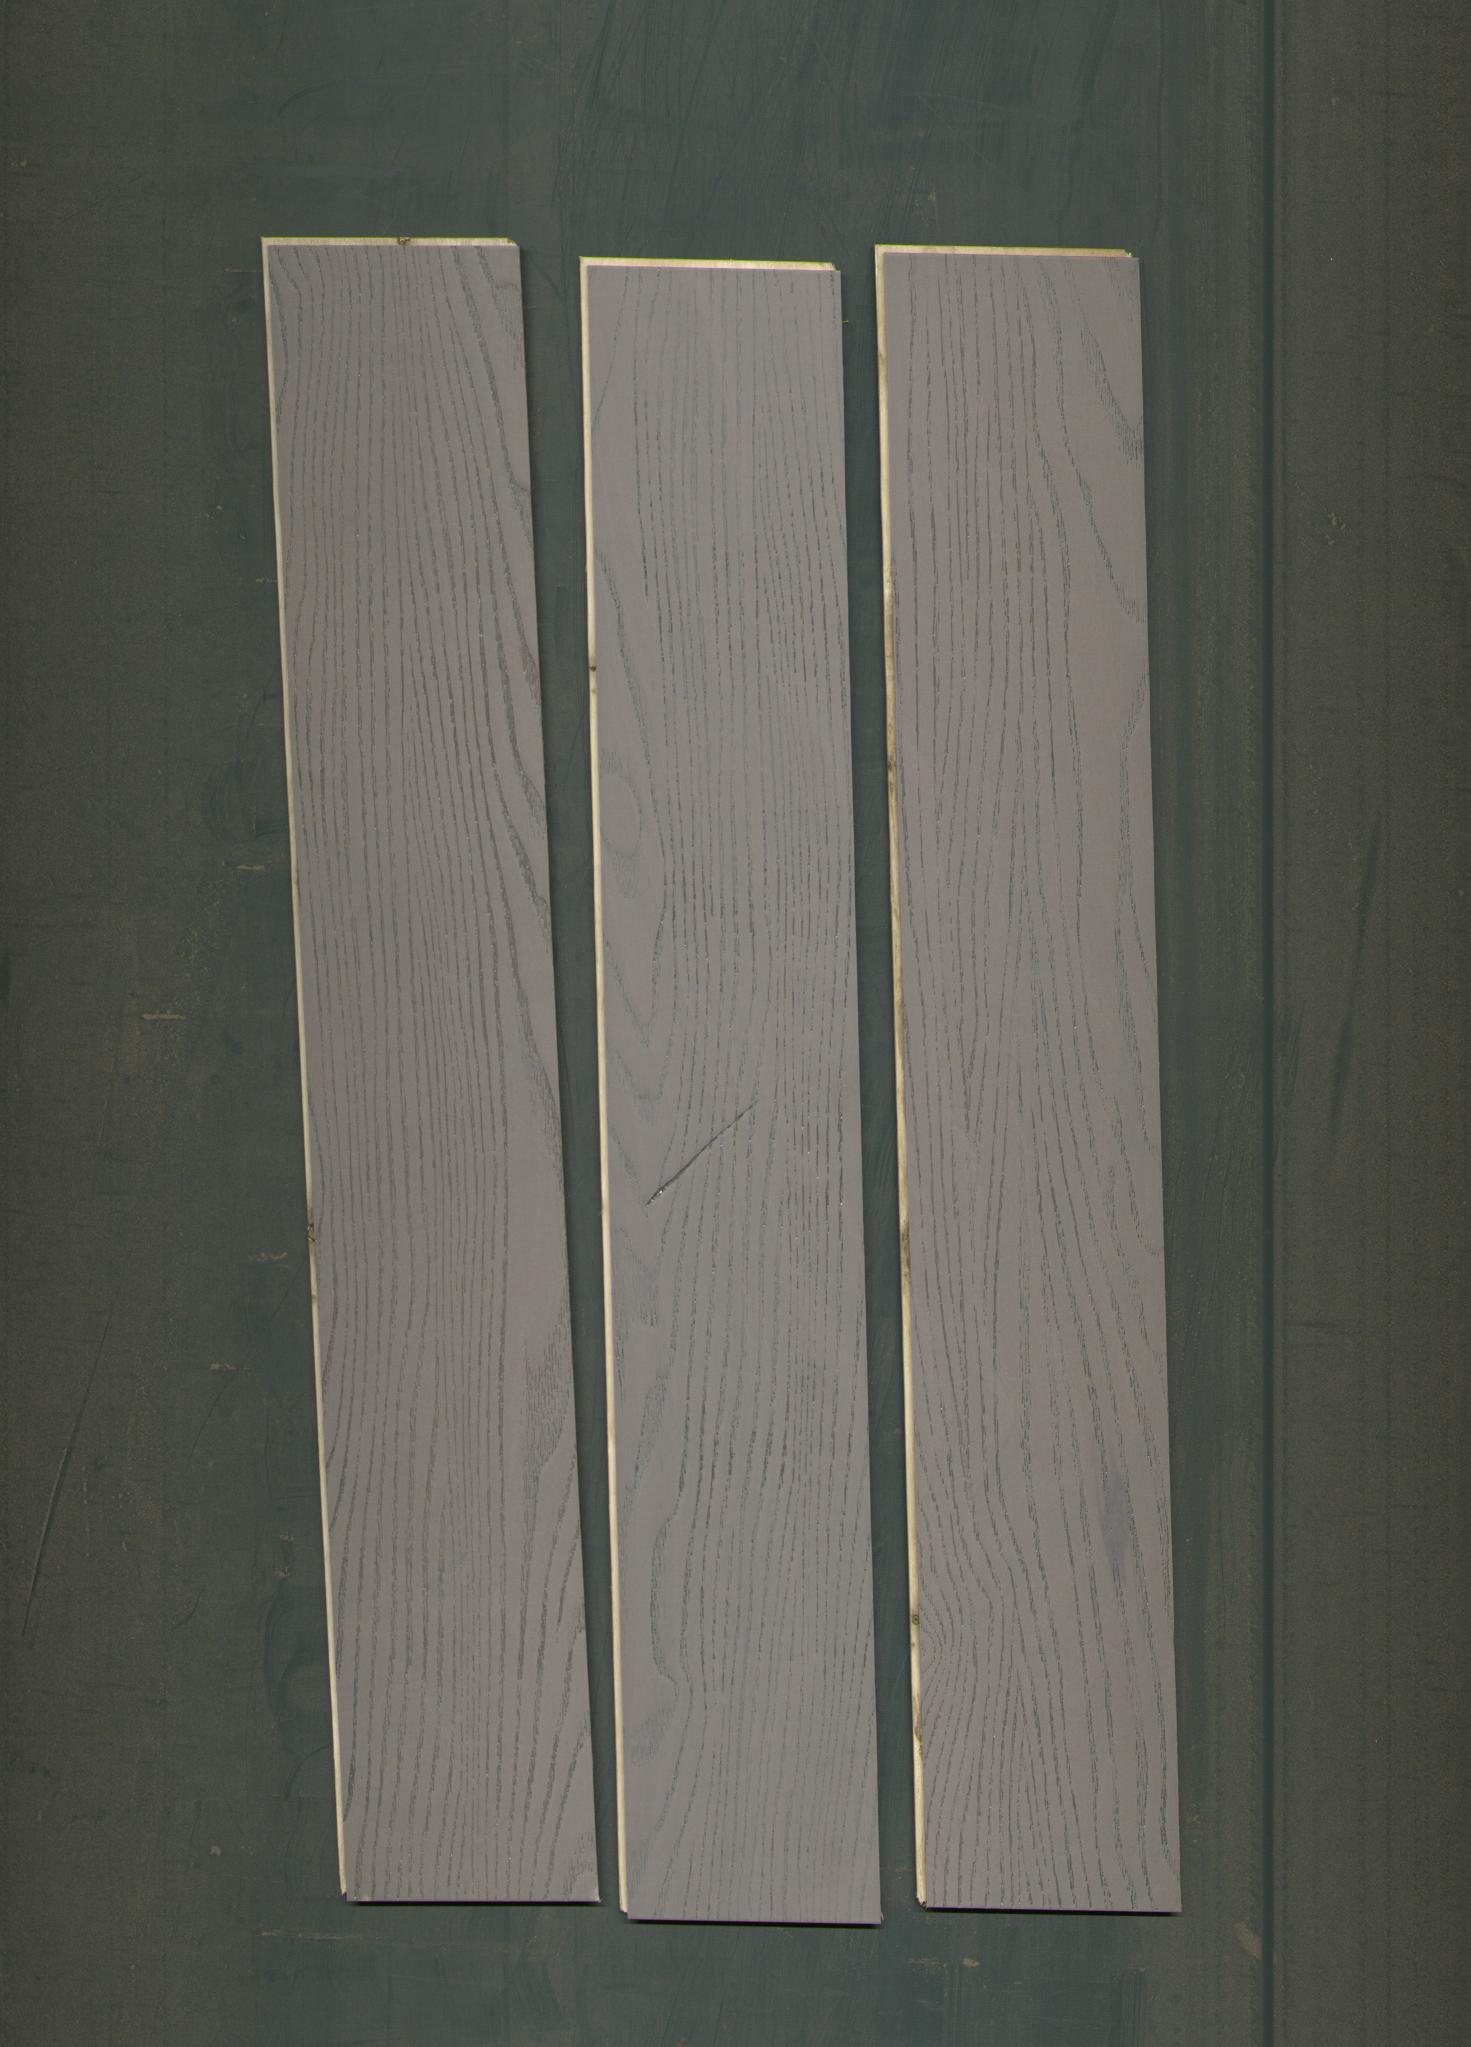
Label: mixers